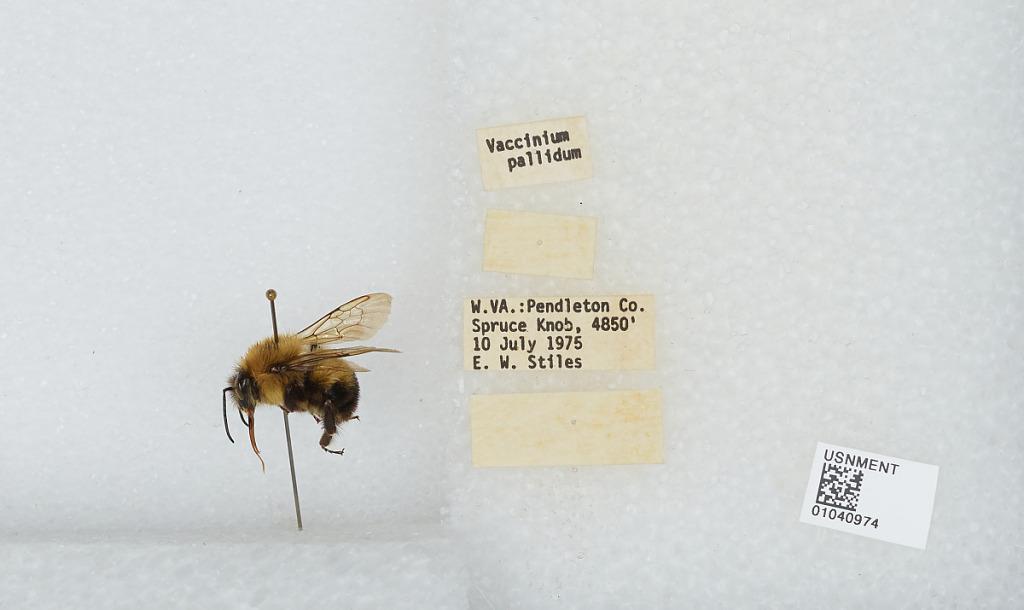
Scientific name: Bombus (Pyrobombus) perplexus Cresson
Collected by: E. Stiles
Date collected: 1975-7-10
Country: United States
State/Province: West Virginia
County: Pendleton
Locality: Spruce Knob
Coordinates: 38.7, -79.5328